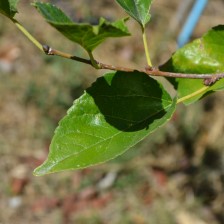
Variety: Kamphaengsaeng42